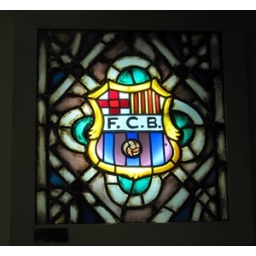
Stained glass window in the museum